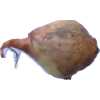
Label: onion